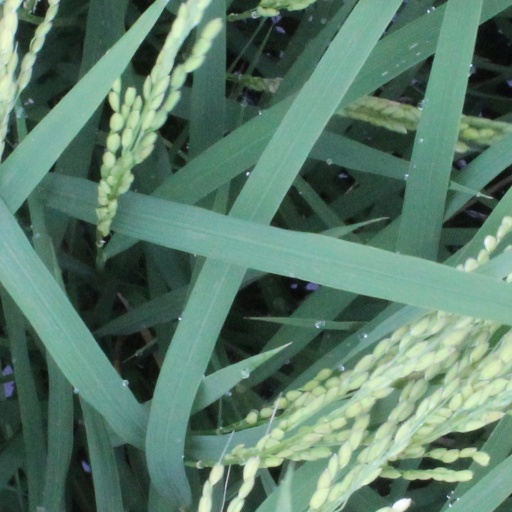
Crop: rice